Kent L. Wakeford

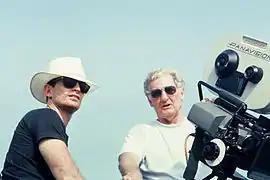
Wakeford (right) on set with director Joel Hershman on "Hold Me, Thrill Me, Kiss Me" in 1992.

Wakeford went on to shoot "Alice Doesn’t Live Here Anymore" (1974), directed by Martin Scorsese and starring Ellen Burstyn and Kris Kristofferson. The National Board of Review of Motion Pictures called Wakeford's cinematography "inventive." The film won the Academy Award for Best Actress (Ellen Burstyn) and was nominated for an Academy Award for Best Actress in a Supporting Role for Diane Ladd and Best Original Screenplay for Robert Getchell.